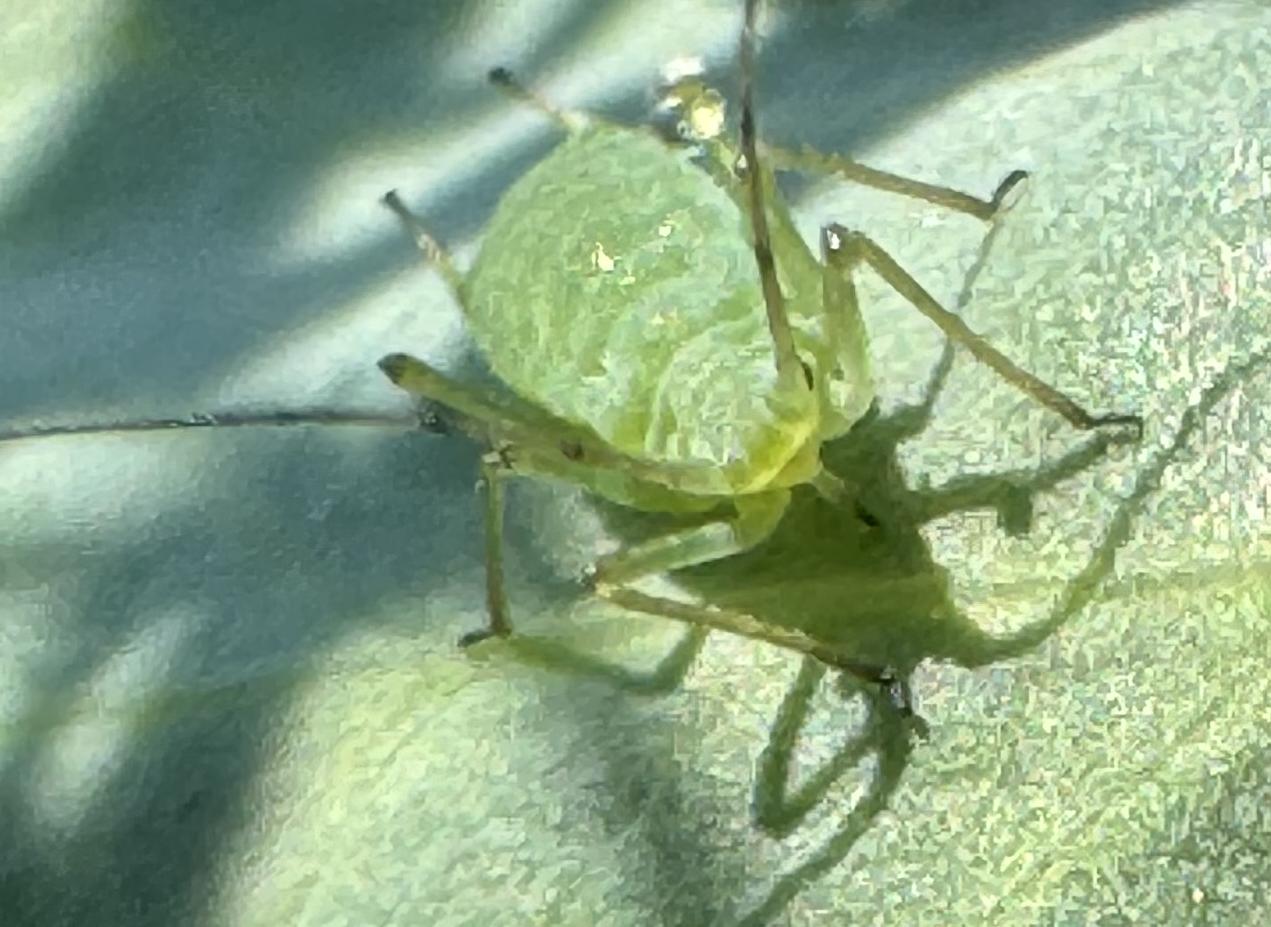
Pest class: pea_aphid